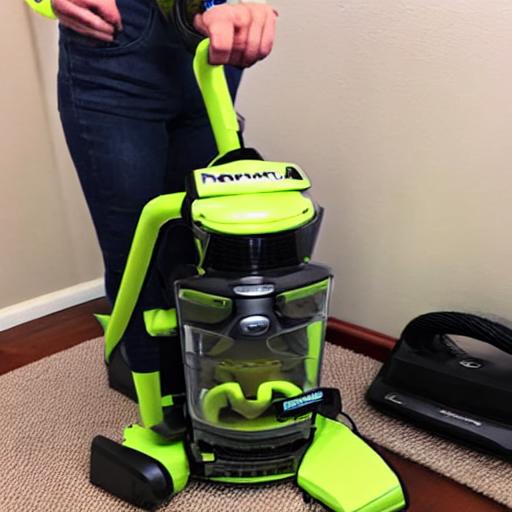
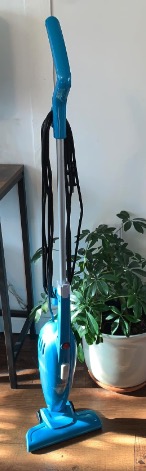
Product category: items_vacuum
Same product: no